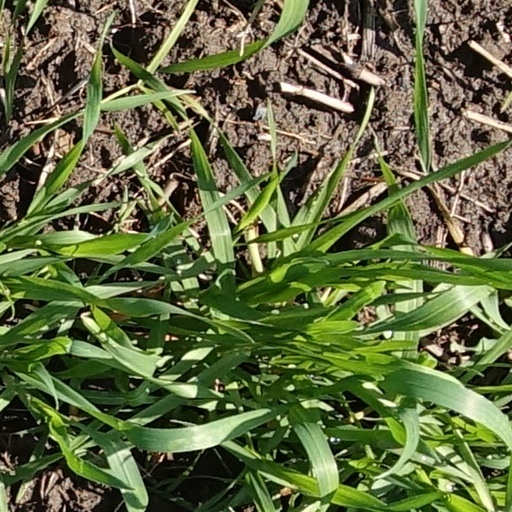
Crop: wheat